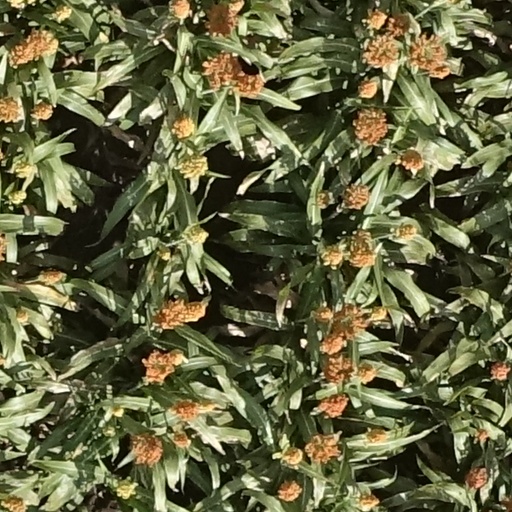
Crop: sorghum